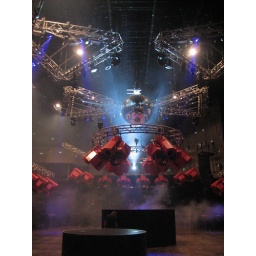
Big speaker and mirror ball!this mirror ball is the biggest in the world.. i guess..